Michigan meridian

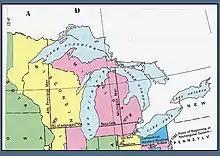
U.S. Bureau of Land Management map showing the principal meridians in Michigan and Wisconsin

The Michigan meridian is the principal meridian (or north–south line) used as a reference in the Michigan Survey, the survey of the U.S. state of Michigan in the early 19th century. It is located at 84 degrees, 21 minutes and 53 seconds west longitude. It forms the boundary between several counties in the state.